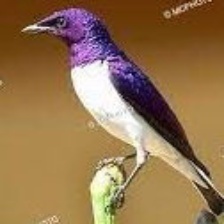
Species: VIOLET BACKED STARLING
Scientific name: CINNYRICINCLUS LEUCOGASTER